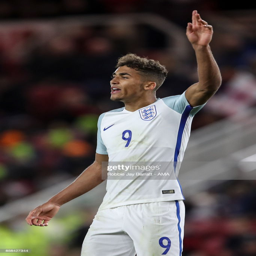
athlete of football team during the fixture between football teams .